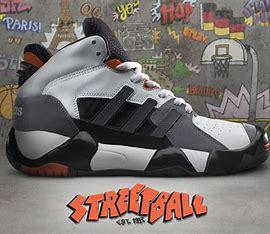
Brand: adidas
Model: Streetball Basketball